French Guiana

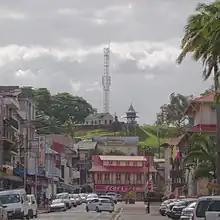
View of Fort Cépérou Mount, Cayenne

French Guiana is the second-largest region in France, being approximately one-seventh the size of European France, and the largest outermost region within the European Union. It has a very low population density, with only . About half of its residents live in its capital, Cayenne. Approximately 98.9% of French Guiana is covered by forests, much of it primeval rainforest. Guiana Amazonian Park, the largest national park in the European Union covers 41% of French Guiana's territory.